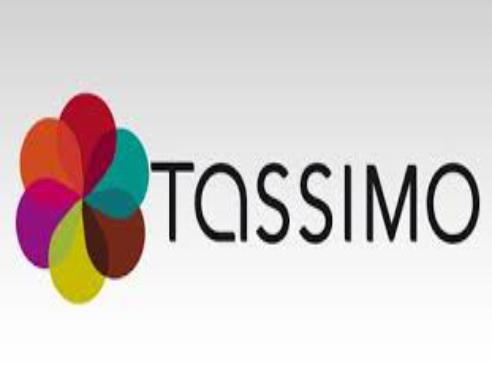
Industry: Food